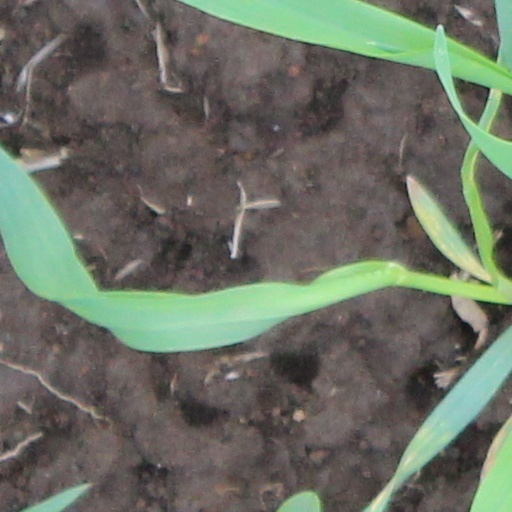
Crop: wheat